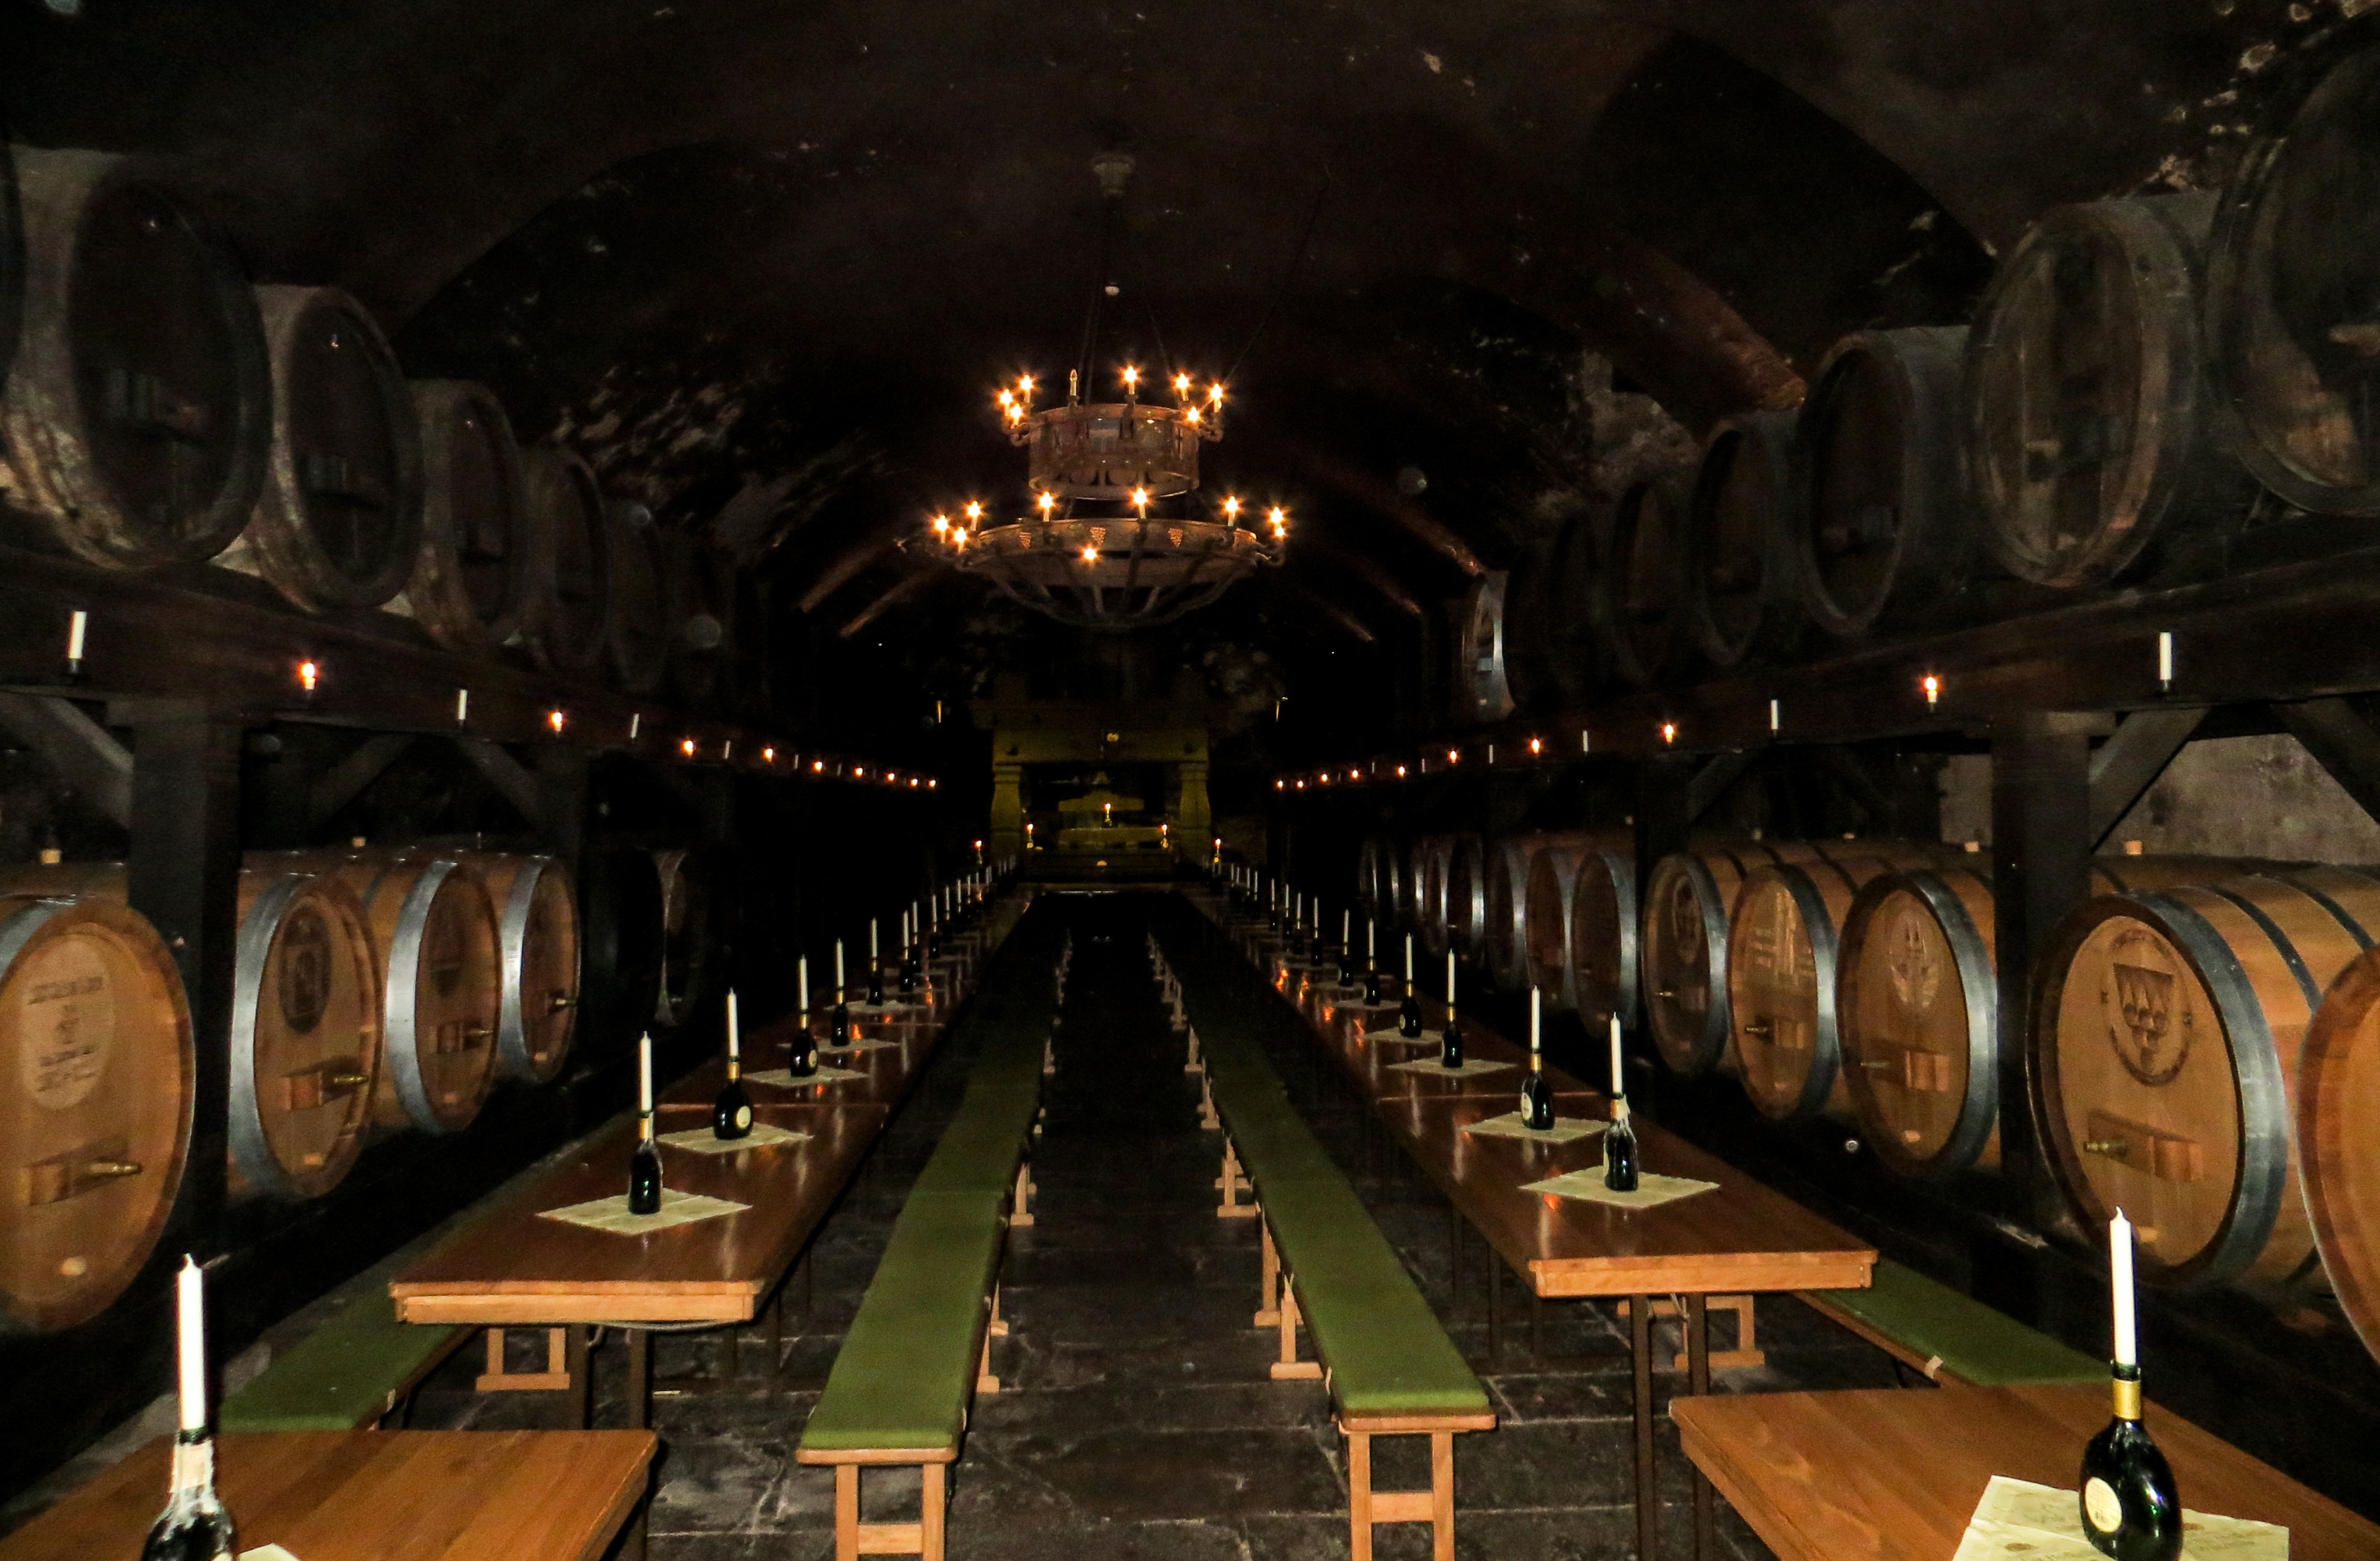
wine, auditorium, building, barrel, stock, cellar, screenshot, keller, wooden barrels, winemaker, wine storage, wine barrel, wine barrels, man made object